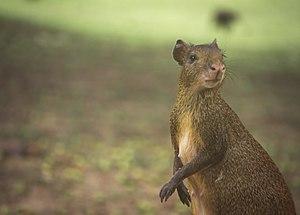
Campo de Santana ou Praça da República, autrefois connu aussi sous la dénomination de Campo da Aclamação est l'un des plus anciens parcs de la ville de Rio de Janeiro, au Brésil.